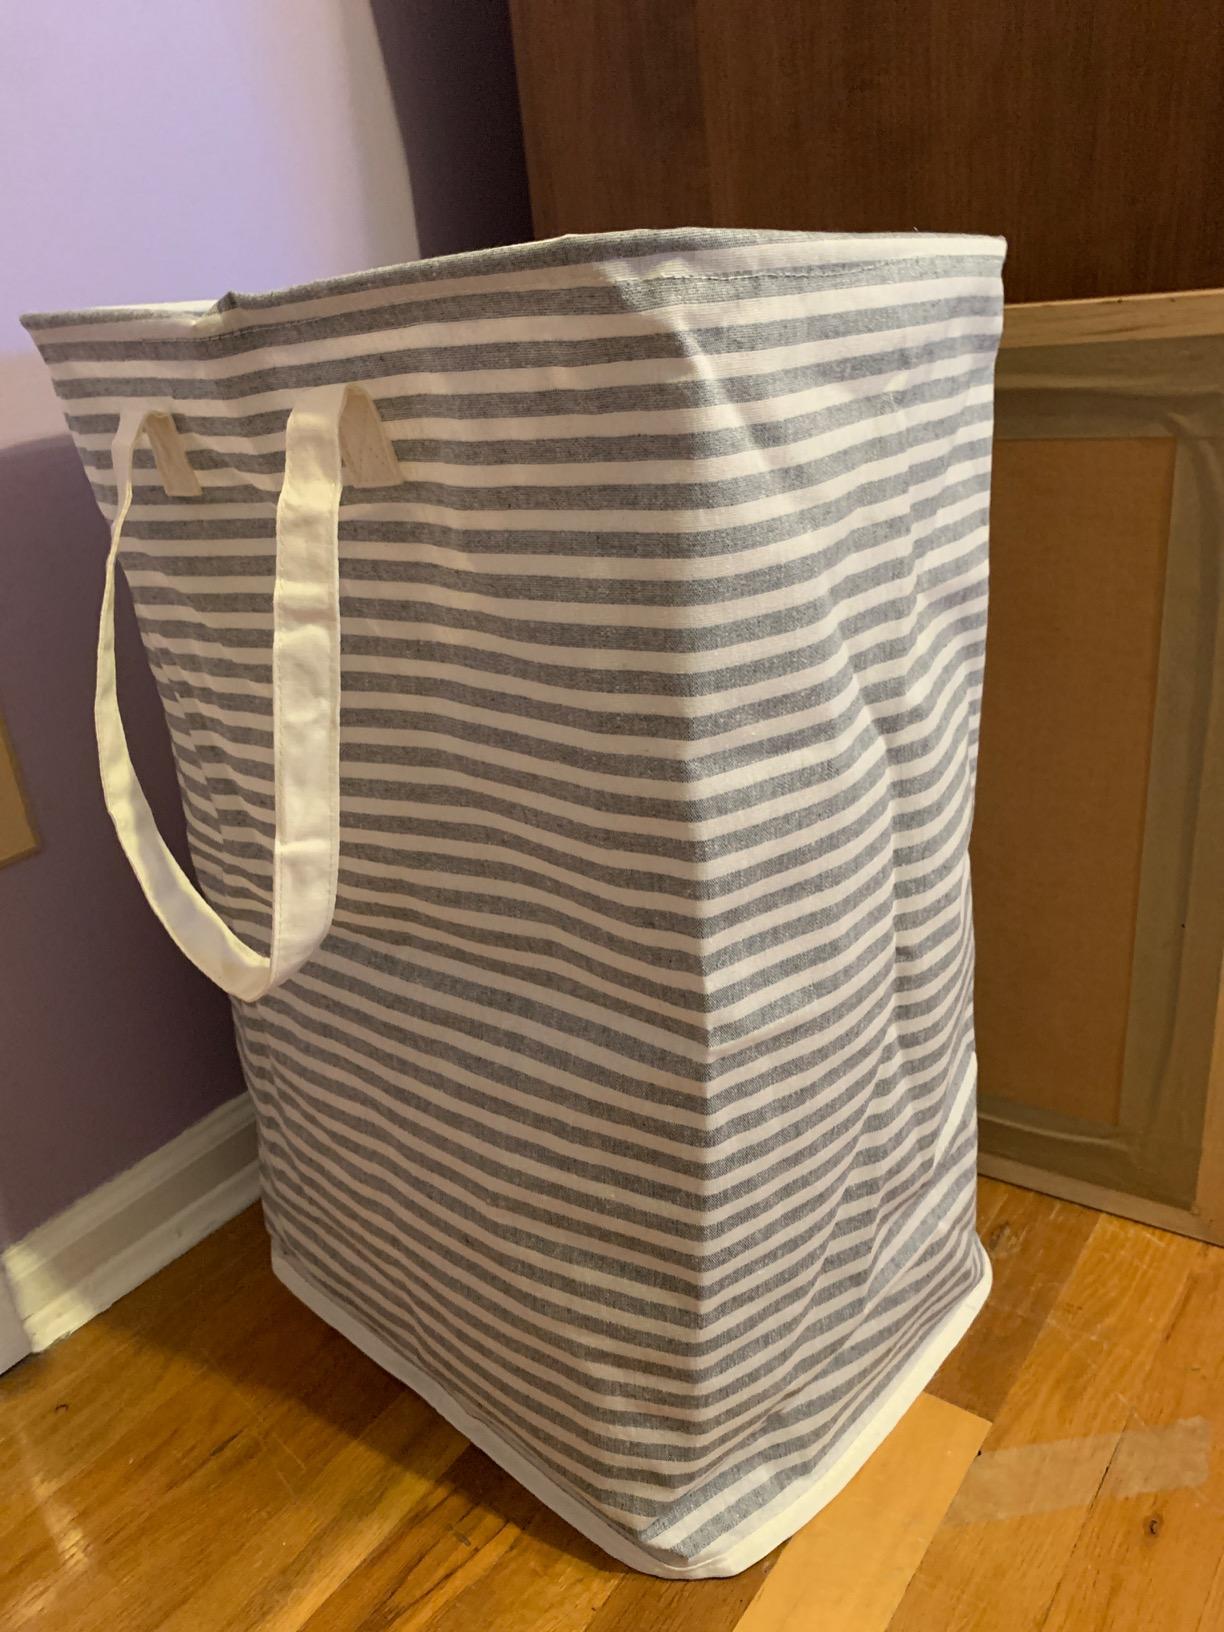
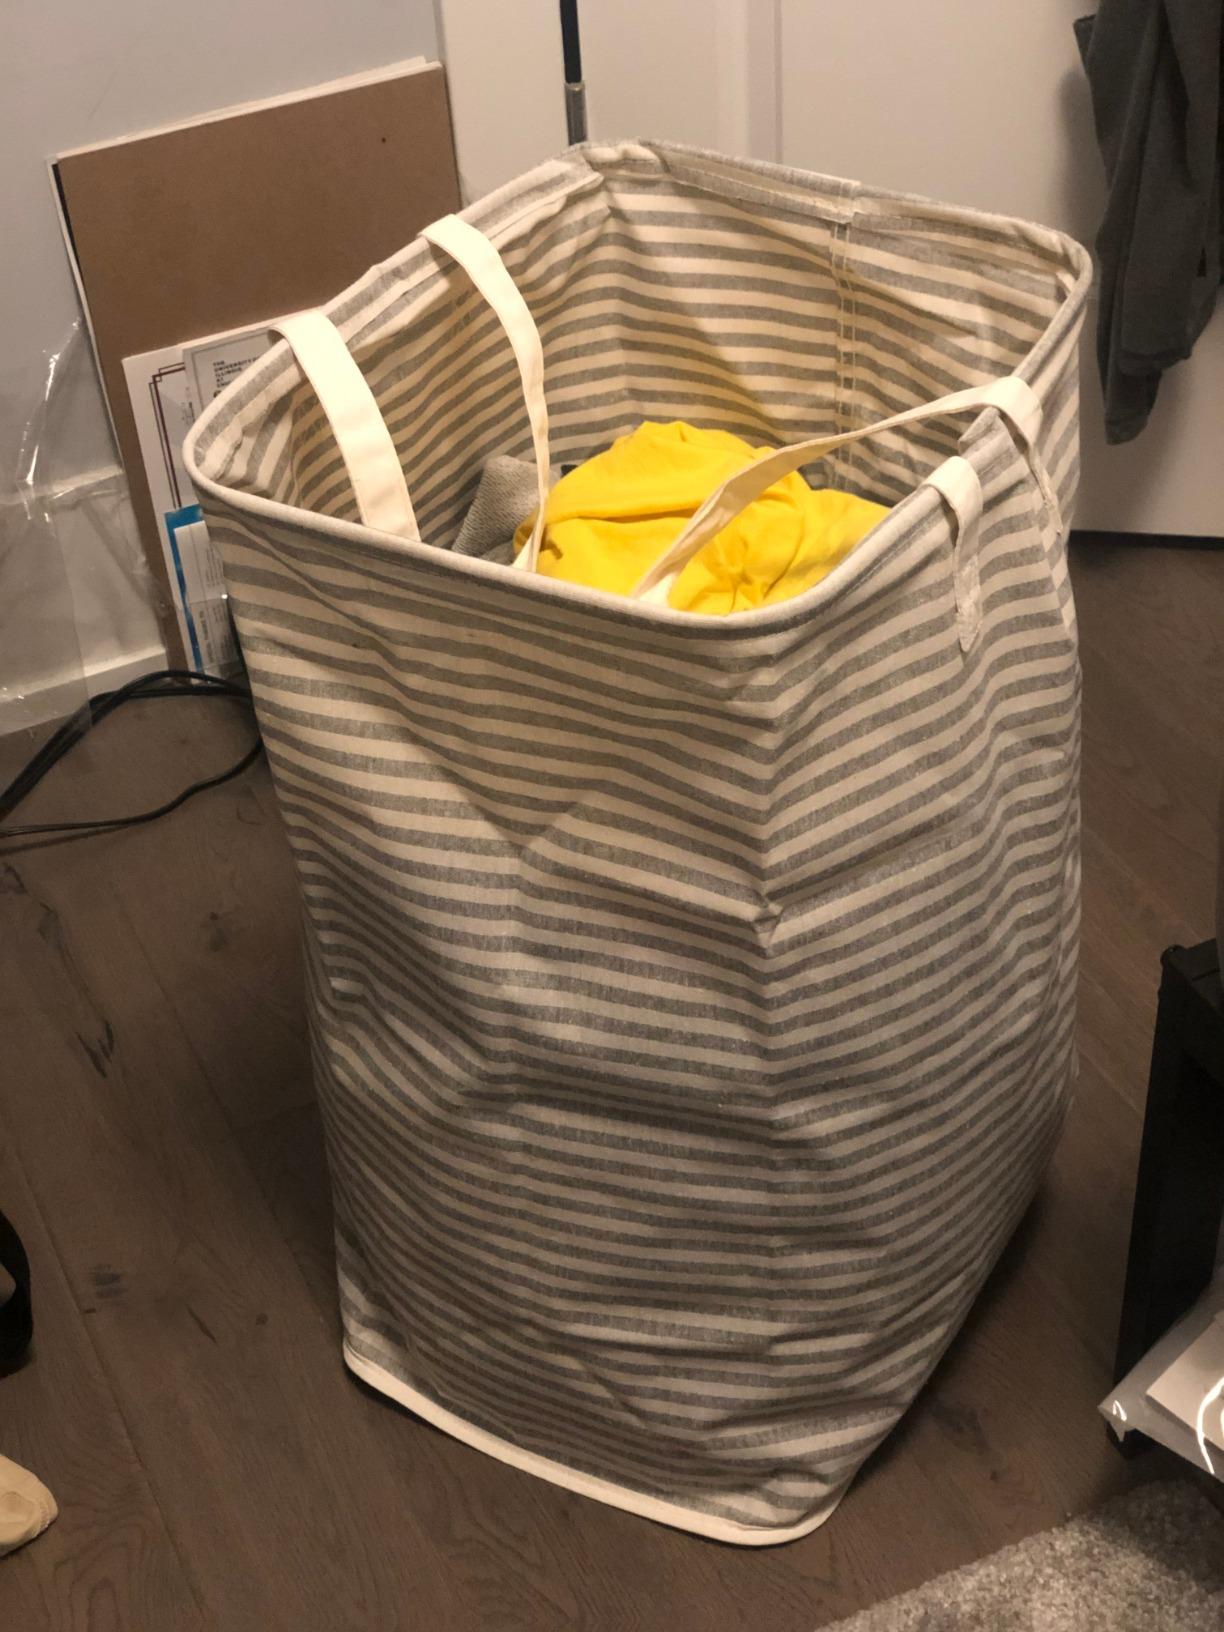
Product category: items_hamper
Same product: yes